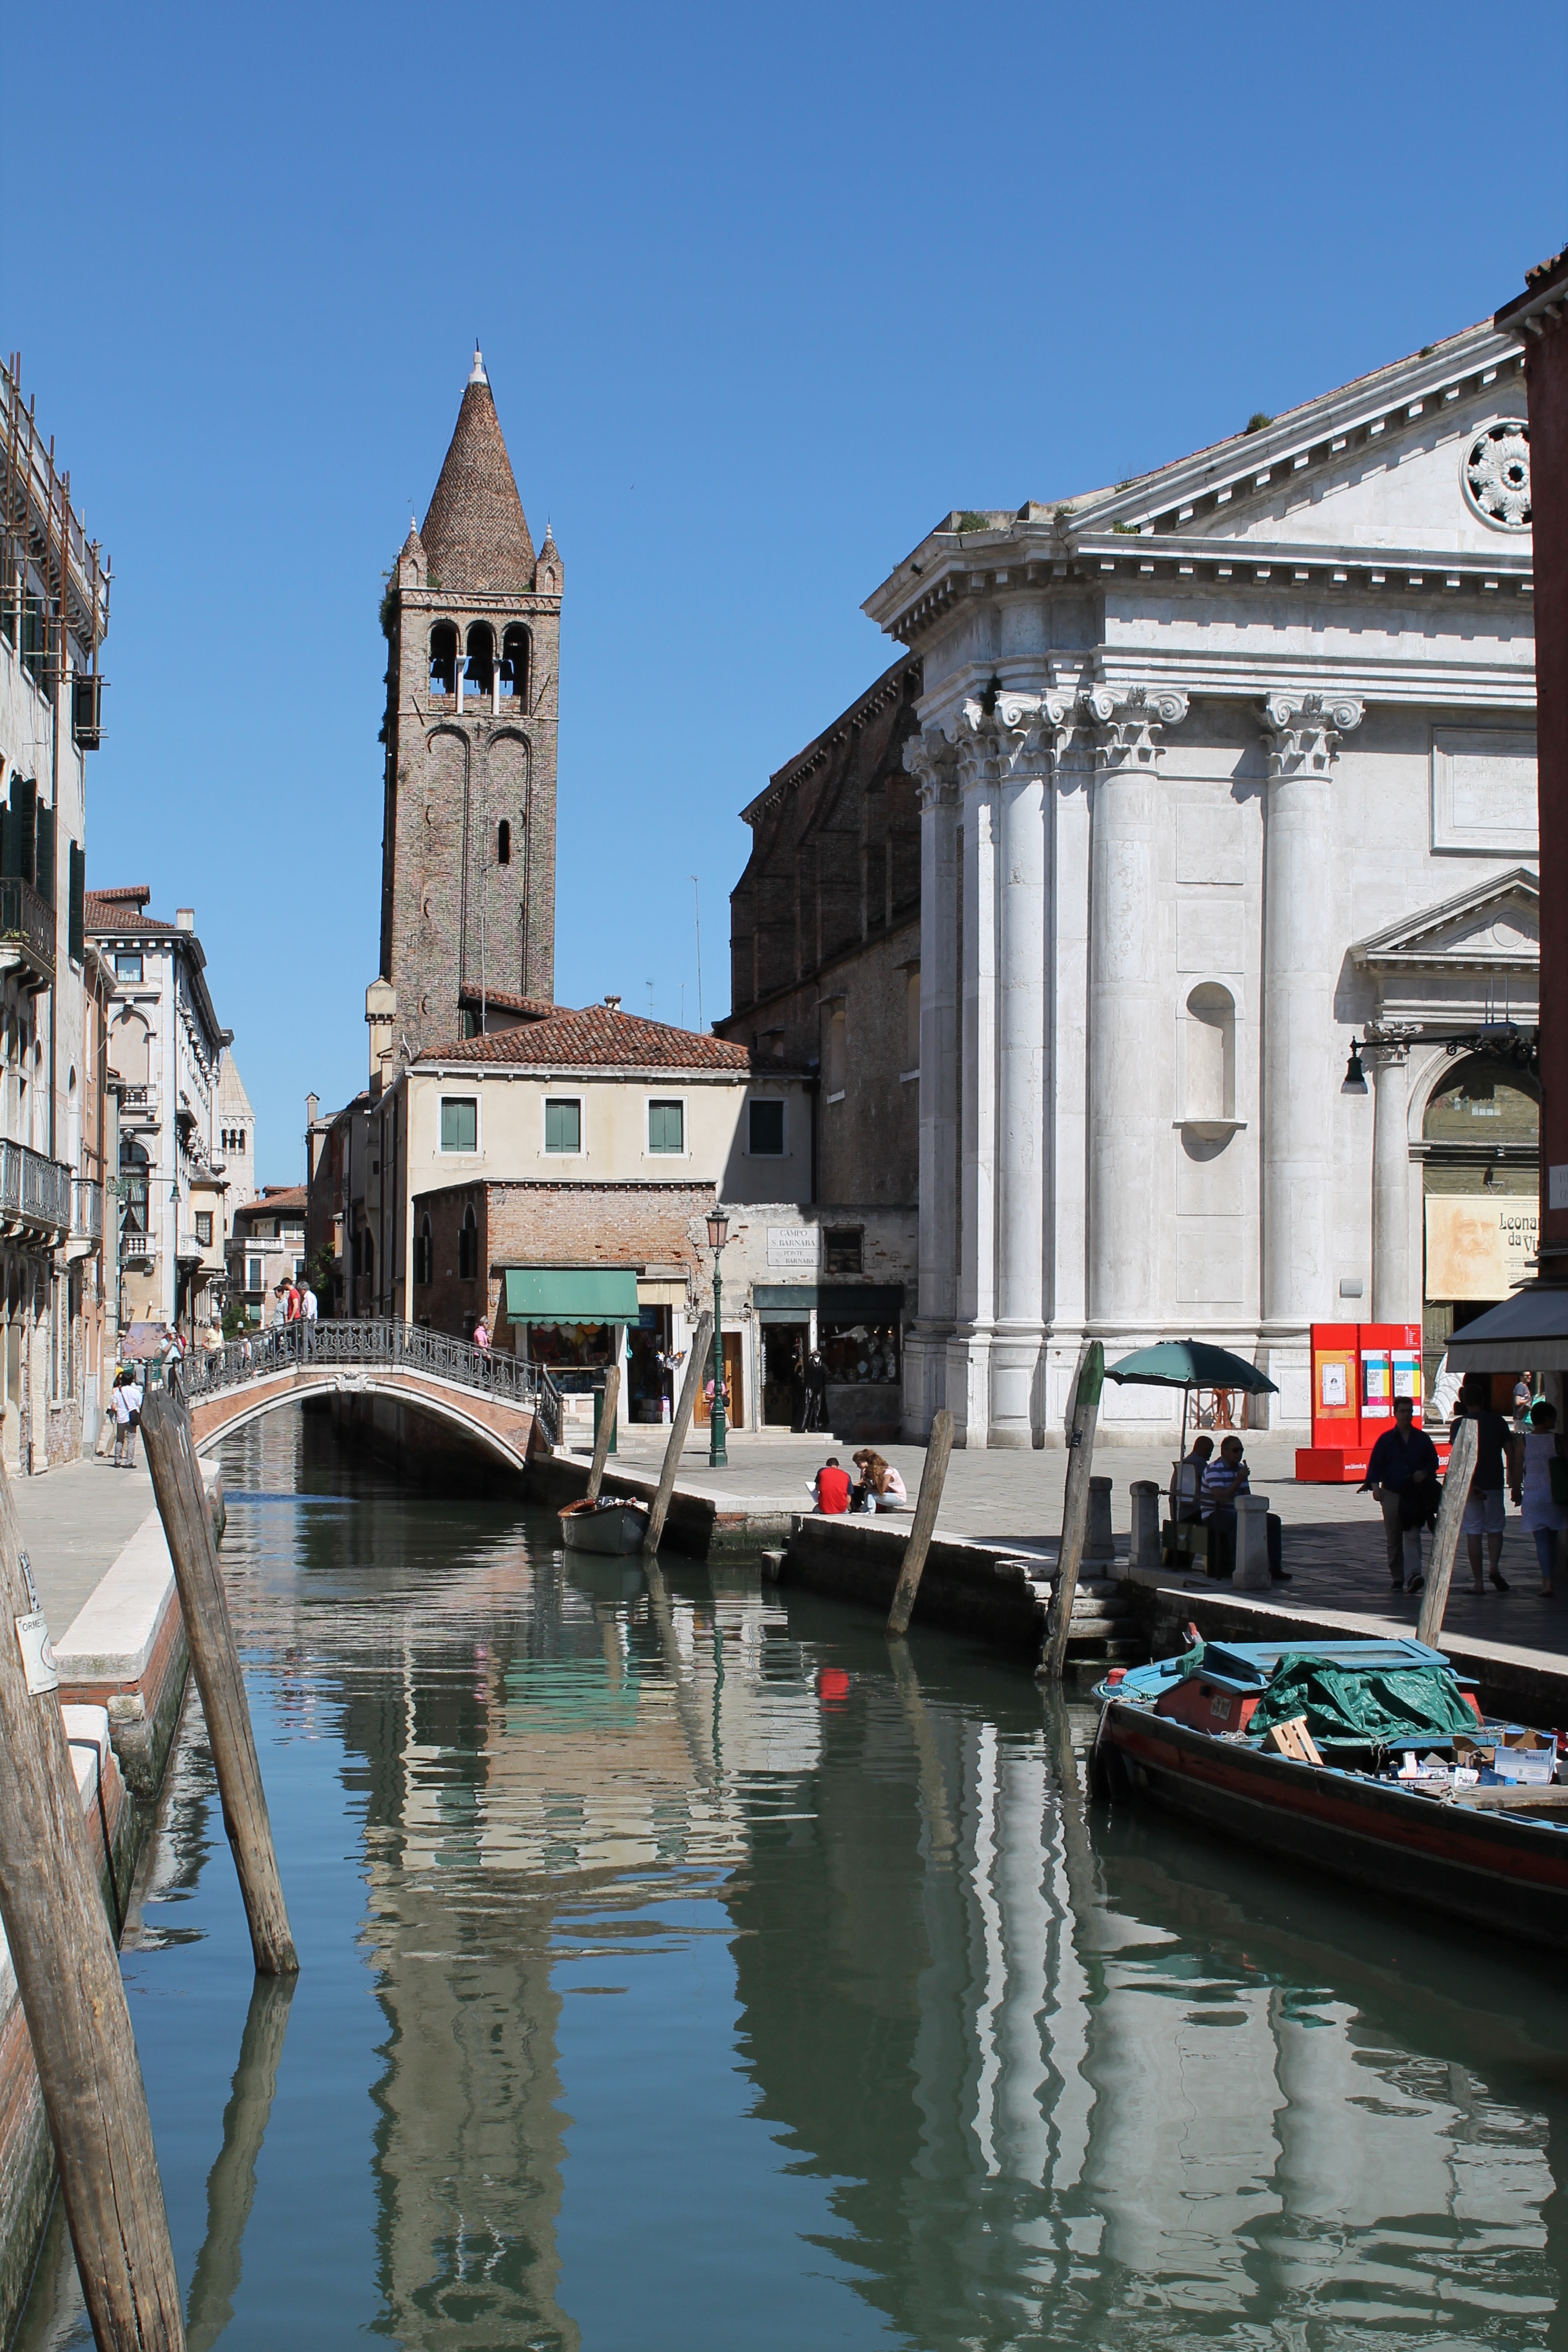
beach, boat, town, river, canal, cityscape, vacation, travel, vehicle, italy, venice, tourism, waterway, body of water, gondola, tours, geographical feature